Laocoön and His Sons

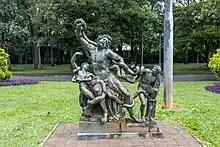
A replica in Ibirapuera Park, Brazil

In 1906, Ludwig Pollak, archaeologist, art dealer and director of the Museo Barracco, discovered a fragment of a marble arm in a builder's yard in Rome, close to where the group was found. Noting a stylistic similarity to the Laocoön group he presented it to the Vatican Museums: it remained in their storerooms for half a century. In 1957, the museum decided that this armbent, as Michelangelo had suggestedhad originally belonged to this Laocoön, and replaced it. According to Paolo Liverani: "Remarkably, despite the lack of a critical section, the join between the torso and the arm was guaranteed by a drill hole on one piece which aligned perfectly with a corresponding hole on the other."